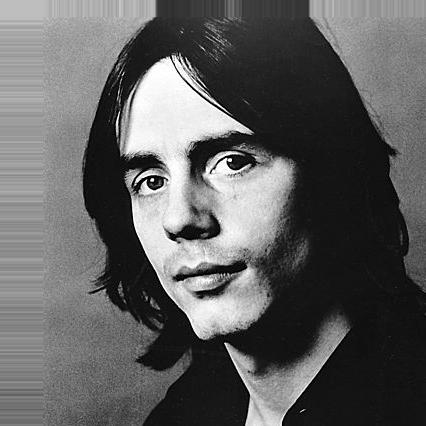
Age: 31